Isabella Matambanadzo

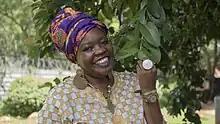

Isabella (Bella) Matambanadzo (born 5 June 1973) is a Zimbabwean writer, gender and feminist activist active with the African Feminist Forum. With a background in print, radio and television Journalism, she has used media to amplify women's voices. She also has a background in reporting on breaking news stories in and around Africa having previously worked with Reuters News Agency from 1999 to 2001.